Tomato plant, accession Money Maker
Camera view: vertical (180 deg); turntable rotation: 120 degrees
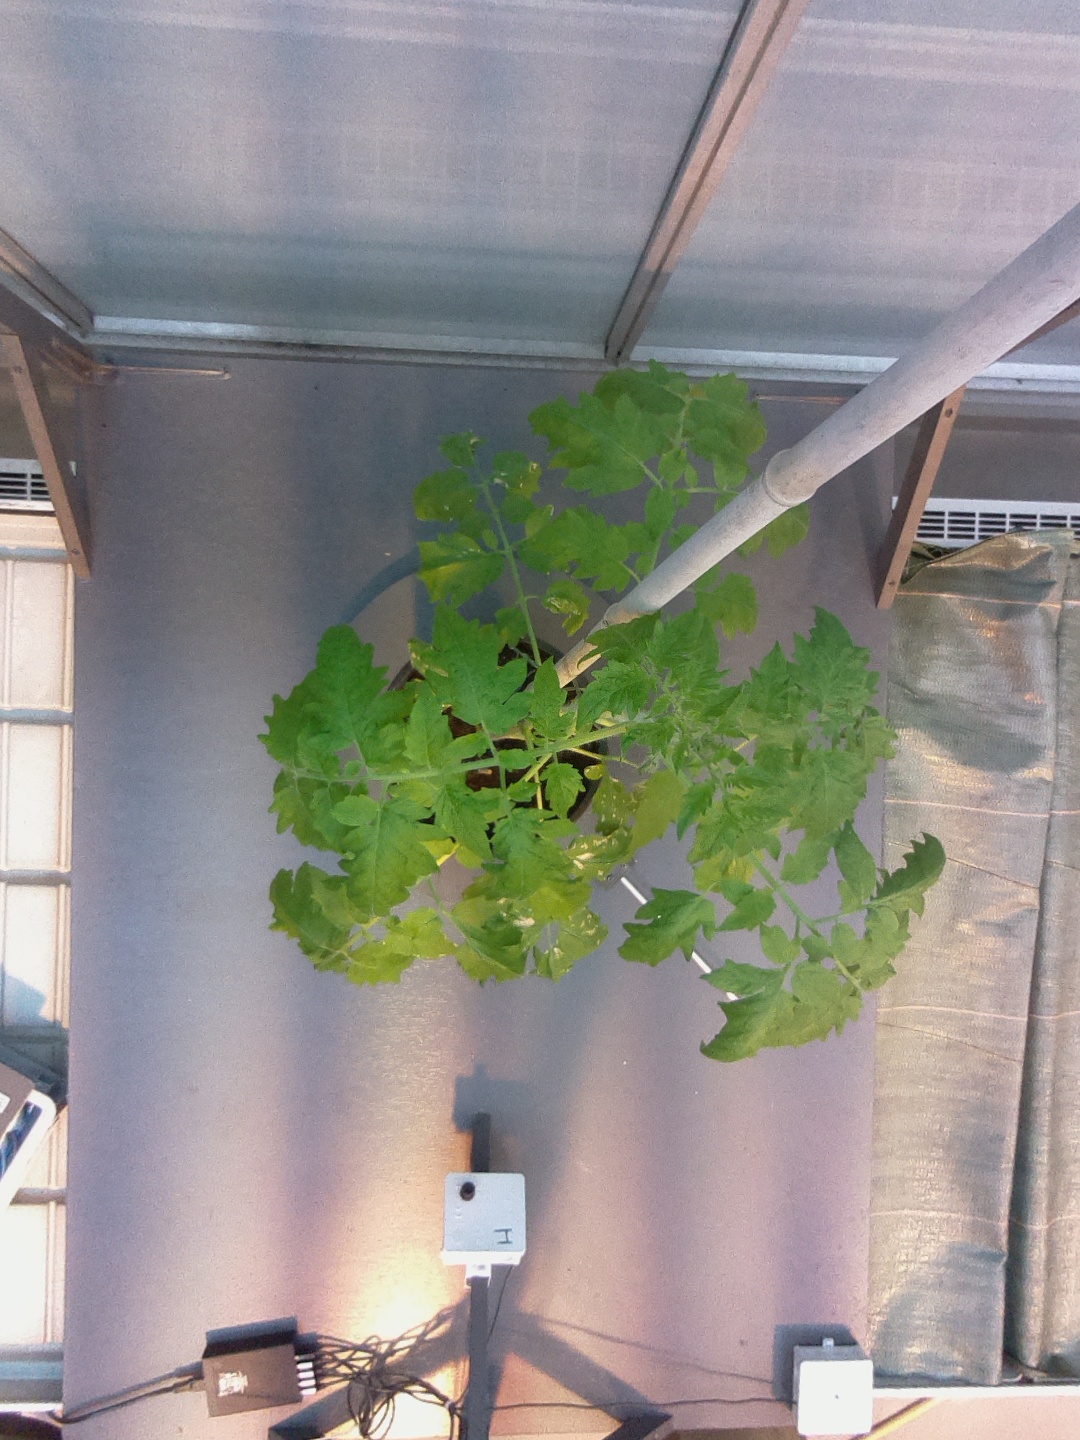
BBCH growth stage 53: 3 inflorescences visible